Ningxiang

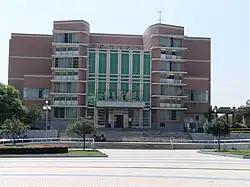
Jianfan Library of First High School of Ningxiang.

Ningxiang County has its own laws regulating education. The county government require young people to attend school. The age limits vary: six to fifteen. Every child in the county is guaranteed up to 9 years of education. Filling classroom from kindergarten to the twelfth grade, they attend classes for an average of five hours a day, five days a week, until the beginning of the following summer.